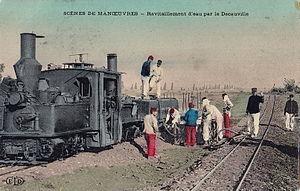
Carte postale ancienne éditée par ELD, collection Scènes de manœuvre
Le système Péchot, du nom du colonel Prosper Péchot de l'armée de terre française qui fut à son origine, est un ensemble de voies ferrées et de matériel roulant de campagne. L'ingénieur Charles Bourdon étudia la locomotive et de nombreux aspects techniques.
Le plan XVII est un plan militaire de l'Armée française préparé en 1913, applicable à partir du 15 avril 1914 et mis en œuvre le 2 août de la même année, au déclenchement de la Première Guerre mondiale. Il doit son nom au fait d'être le 17ᵉ depuis la fin de la guerre franco-allemande de 1870.